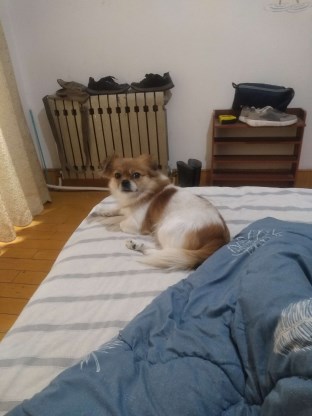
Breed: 3336-n000121-chinese_rural_dog